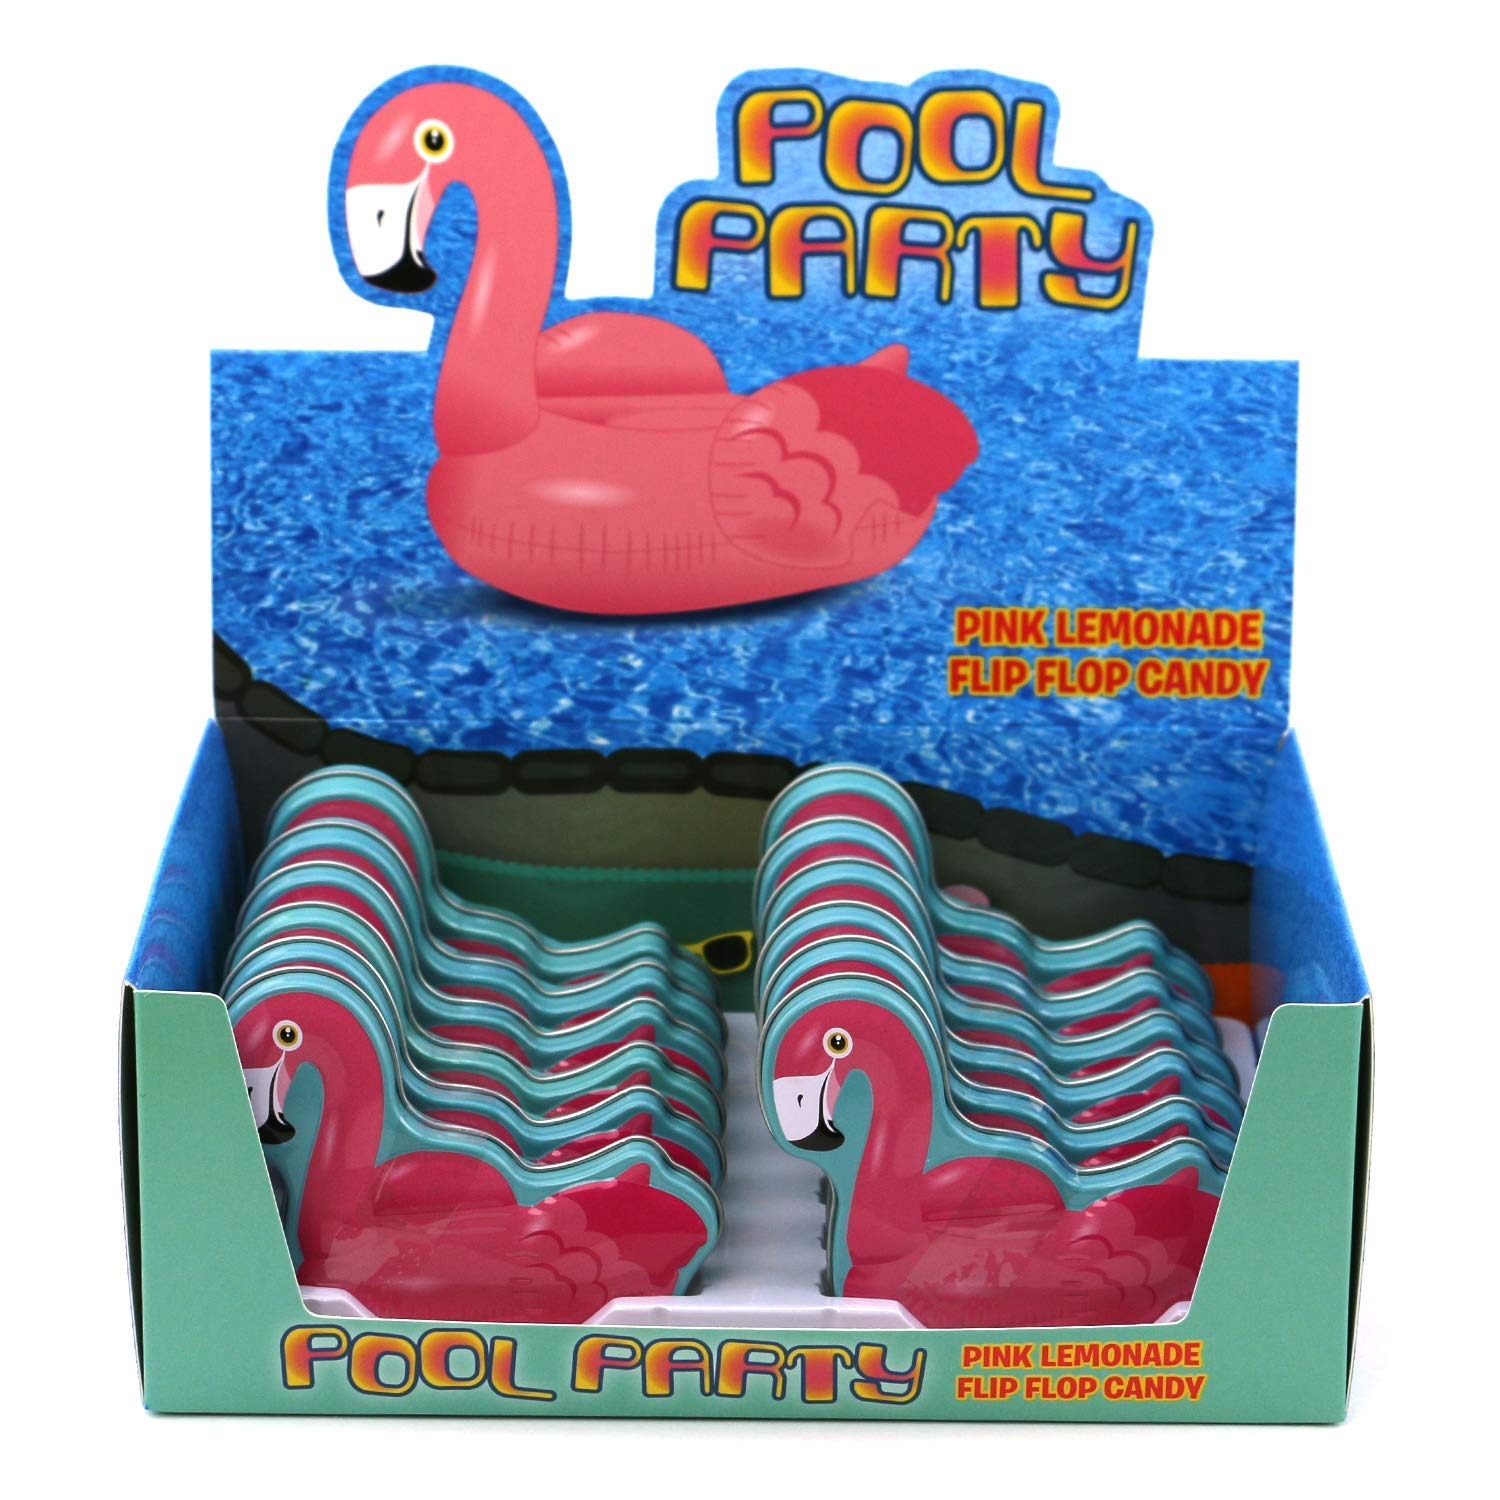
Item Name: Flamingo Pool Party Tin Candy Pink Flip Flop Shaped Candies - 12 Count Display Box
Bullet Point 1: When we think of pool floats we think of summer so with the Flamingo Pool Party Tin you can bring the fun of summer to your shop year round.
Bullet Point 2: Each 0.6 ounces tin is shaped like a flamingo float and holds strawberry lemonade candies in the shape of flip flops.
Bullet Point 3: The display box brightly announces the candy where it is sure to be seen so place on your counters for an impulse item.
Bullet Point 4: These collectible pink flamingo pool float candy tins really make a splash!
Bullet Point 5: With a top that closes you can store the tinned candy in your purse, backpack, or other quick to reach spots so it's always at your fingertips.
Product Description: A flamingo shaped pool float tin filled with pink lemonade candy flip flops is just dripping with summertime fun. Each bright pink tin is prominently presented in a display box resembling a pool, attracting attention among your summer and flamingo gifts.
Value: 12.0
Unit: Count

Price: 46.99